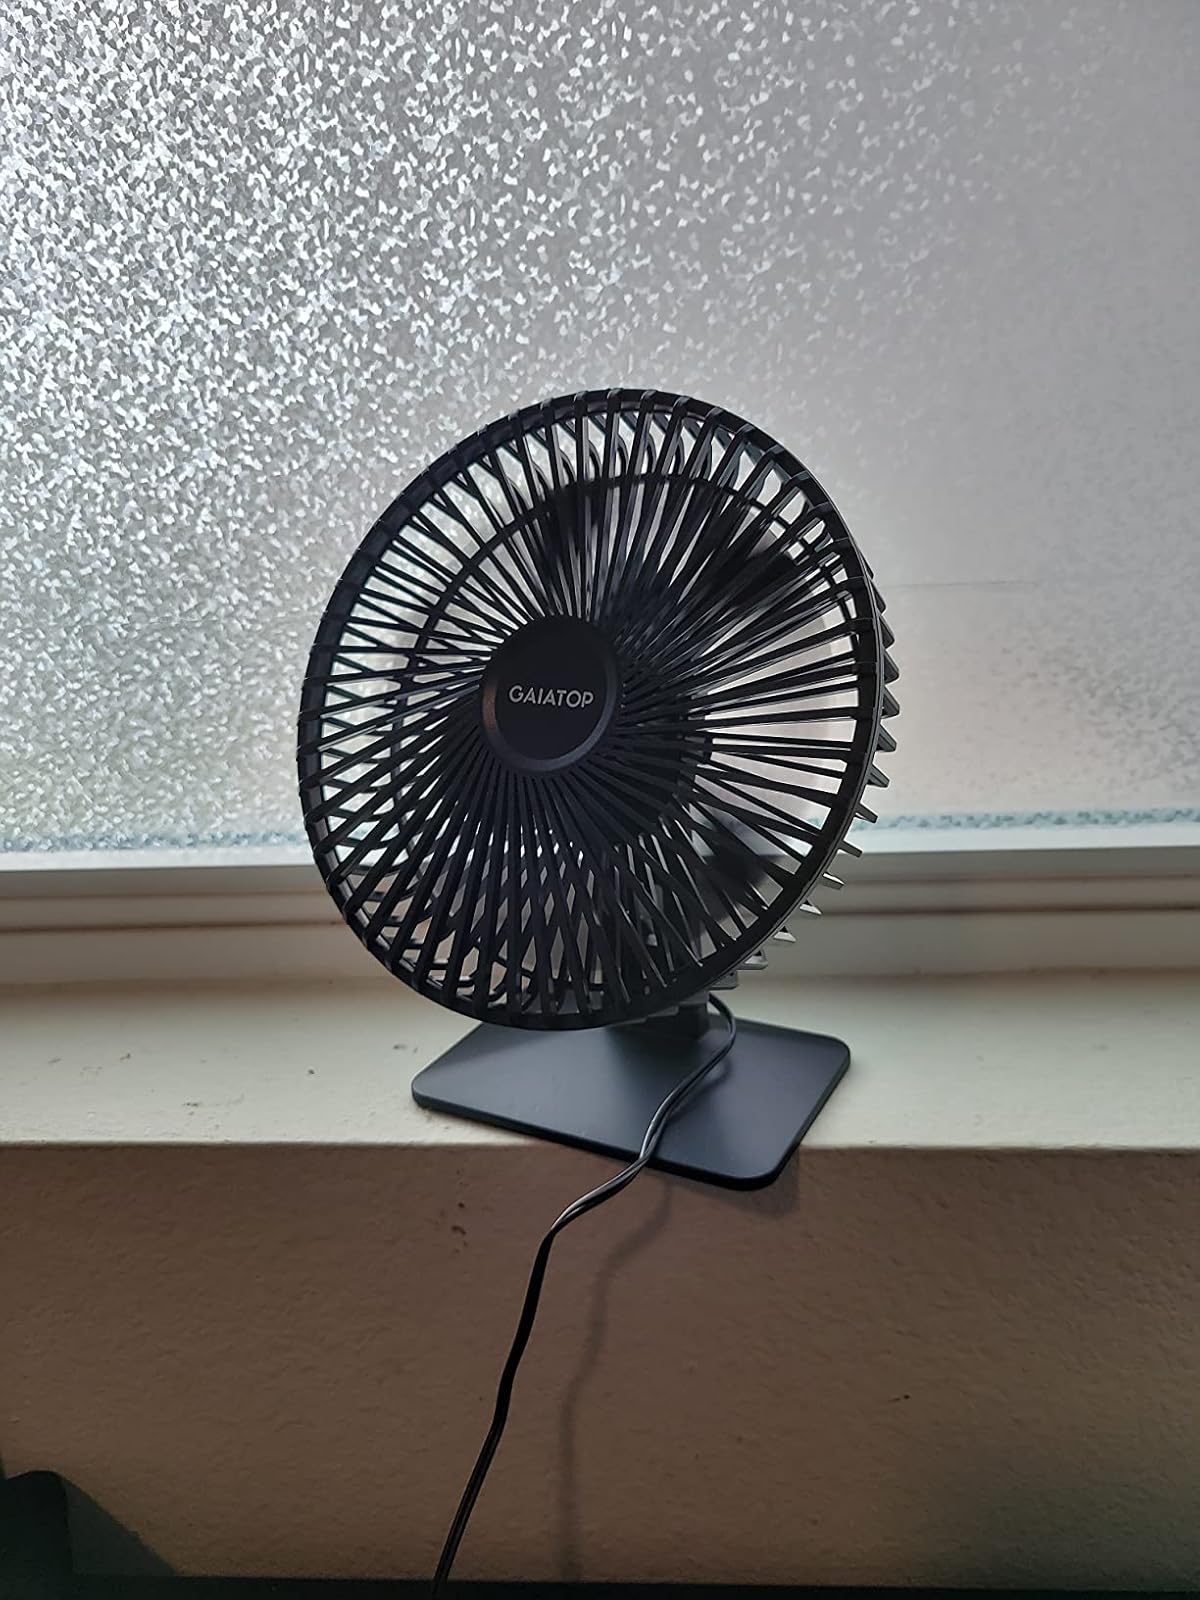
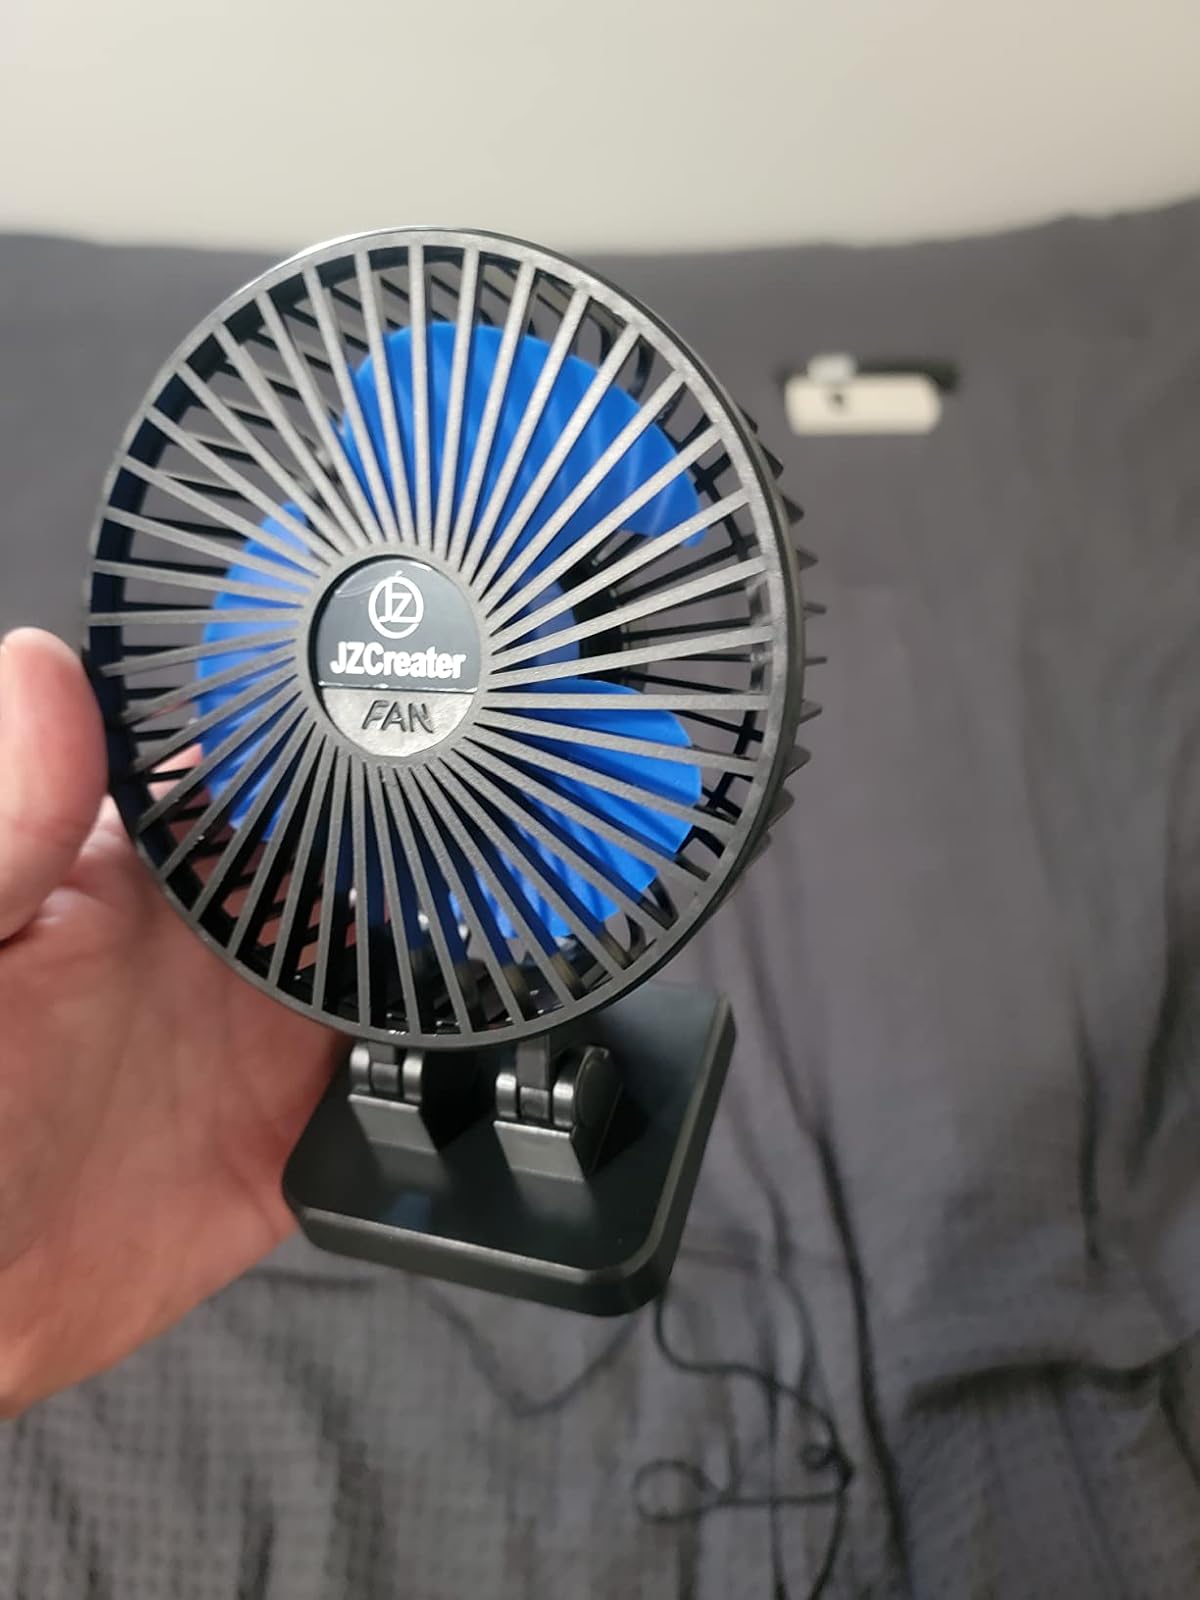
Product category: fan
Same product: no